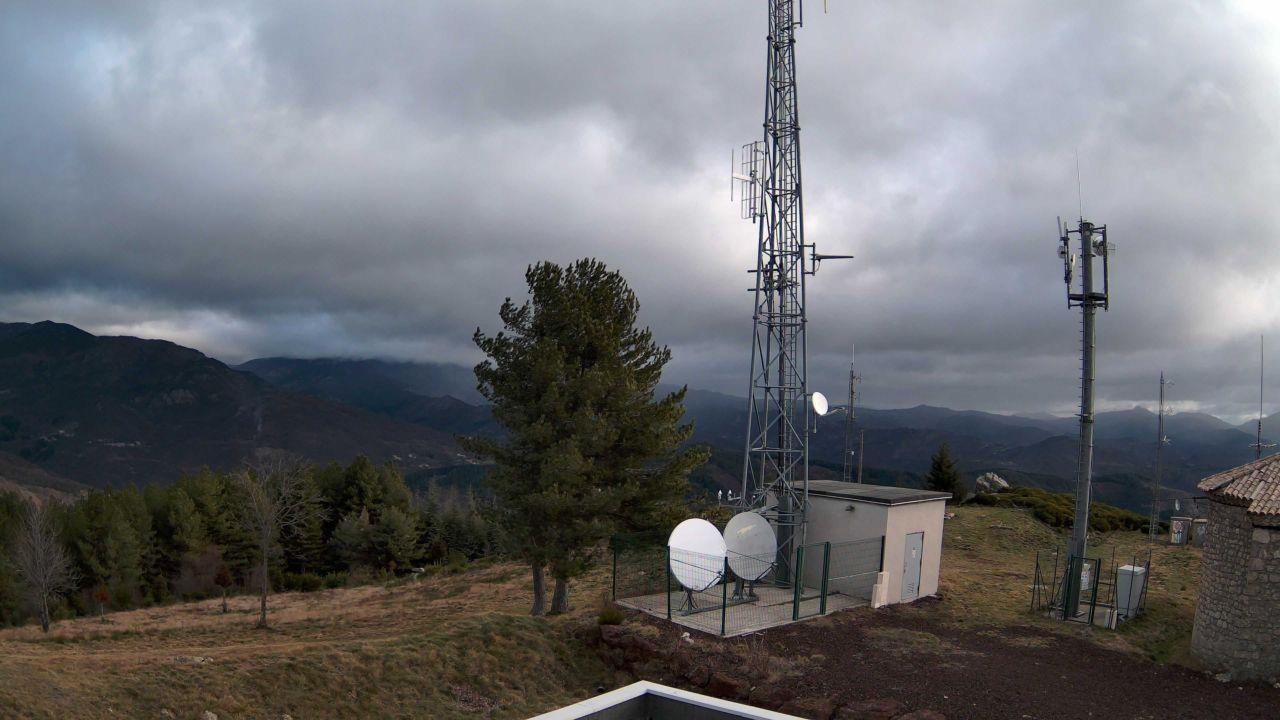
Fire: no
Smoke: yes